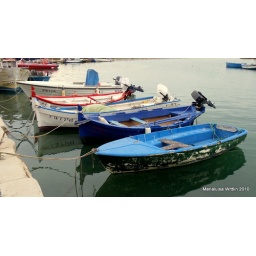
colorful small fishing boats in L'Ampolla harbor- there are also many pleasure boats and yachts- but not nearly as interesting.